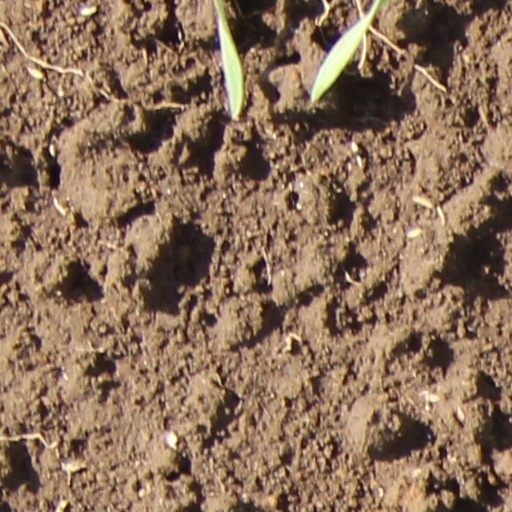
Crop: wheat